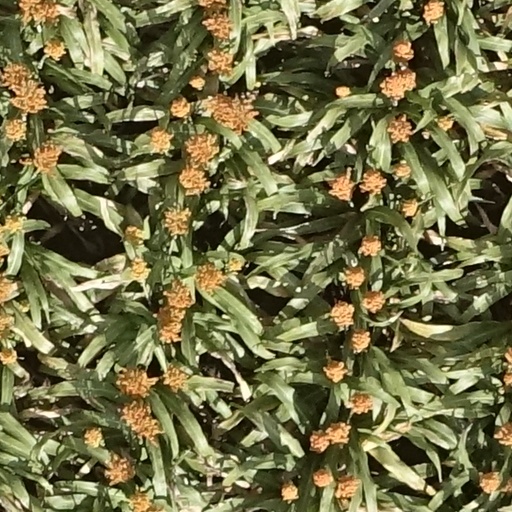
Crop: sorghum